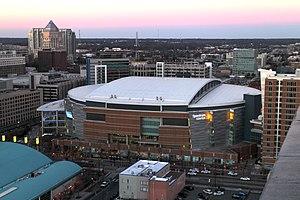
Le tableau suivant est un bilan saison par saison des Hornets de Charlotte avec les performances réalisées par la franchise depuis 1988.